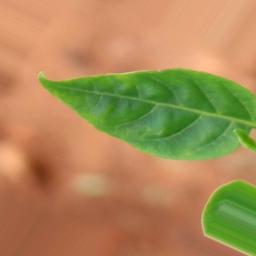
Label: healthy